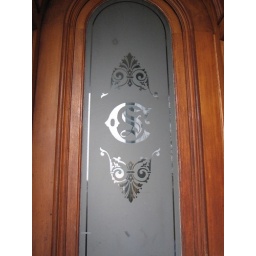
Shard Villa (1872-1874) - etched glass "CS" detail in South door